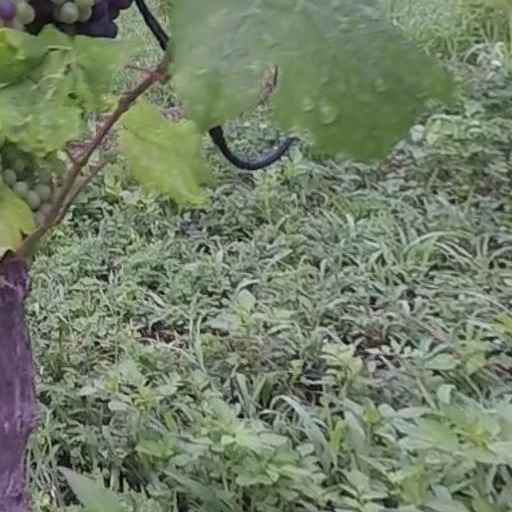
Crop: grape